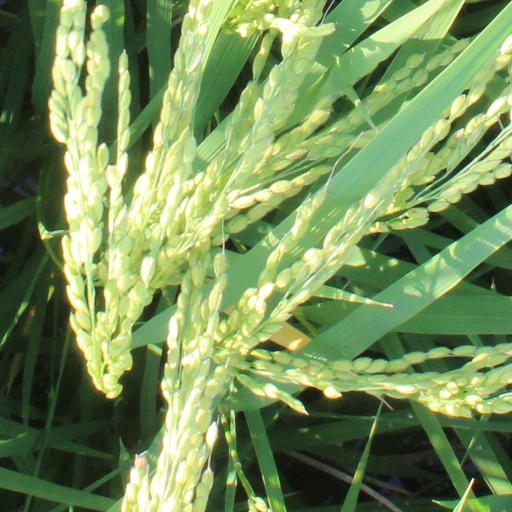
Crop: rice